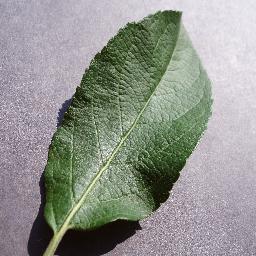
Label: Apple___healthy